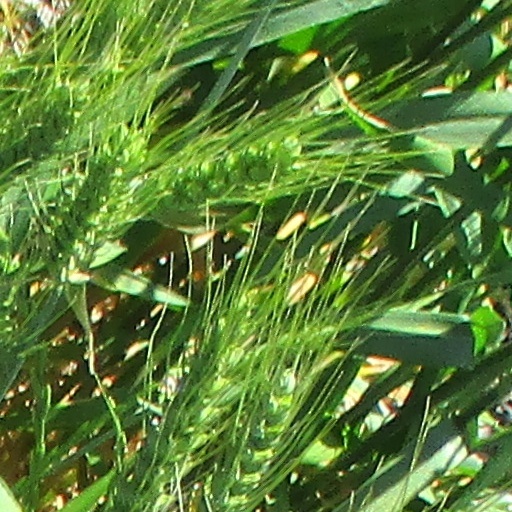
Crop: wheat